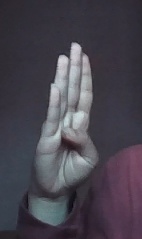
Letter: kaaf